Kingdom of Yemen

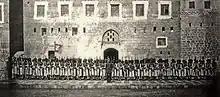
Sana Military School

The Mutawakkilite Kingdom of Yemen had a unitary structure in terms of administration. Local governments have limited powers. The largest administrative units of the country are liwas and according to the latest regulation, there are 8 livas. These livas are reserved for "mikhlaf". The capital of the Mutawakkilite Kingdom of Yemen was San'a until 1948, after which it became Taiz.